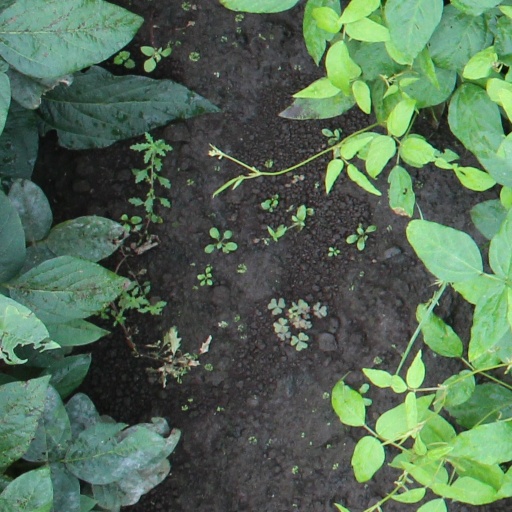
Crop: soybean